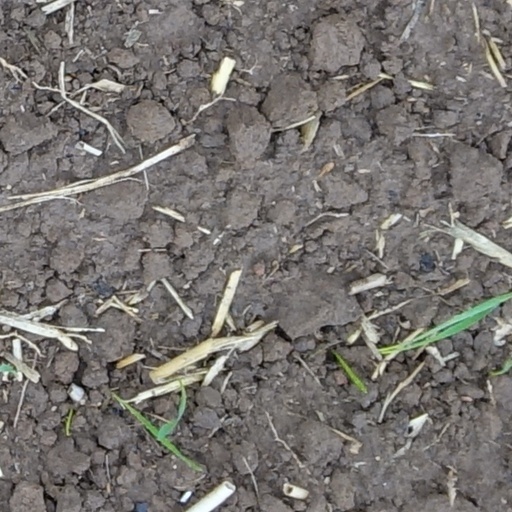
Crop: wheat